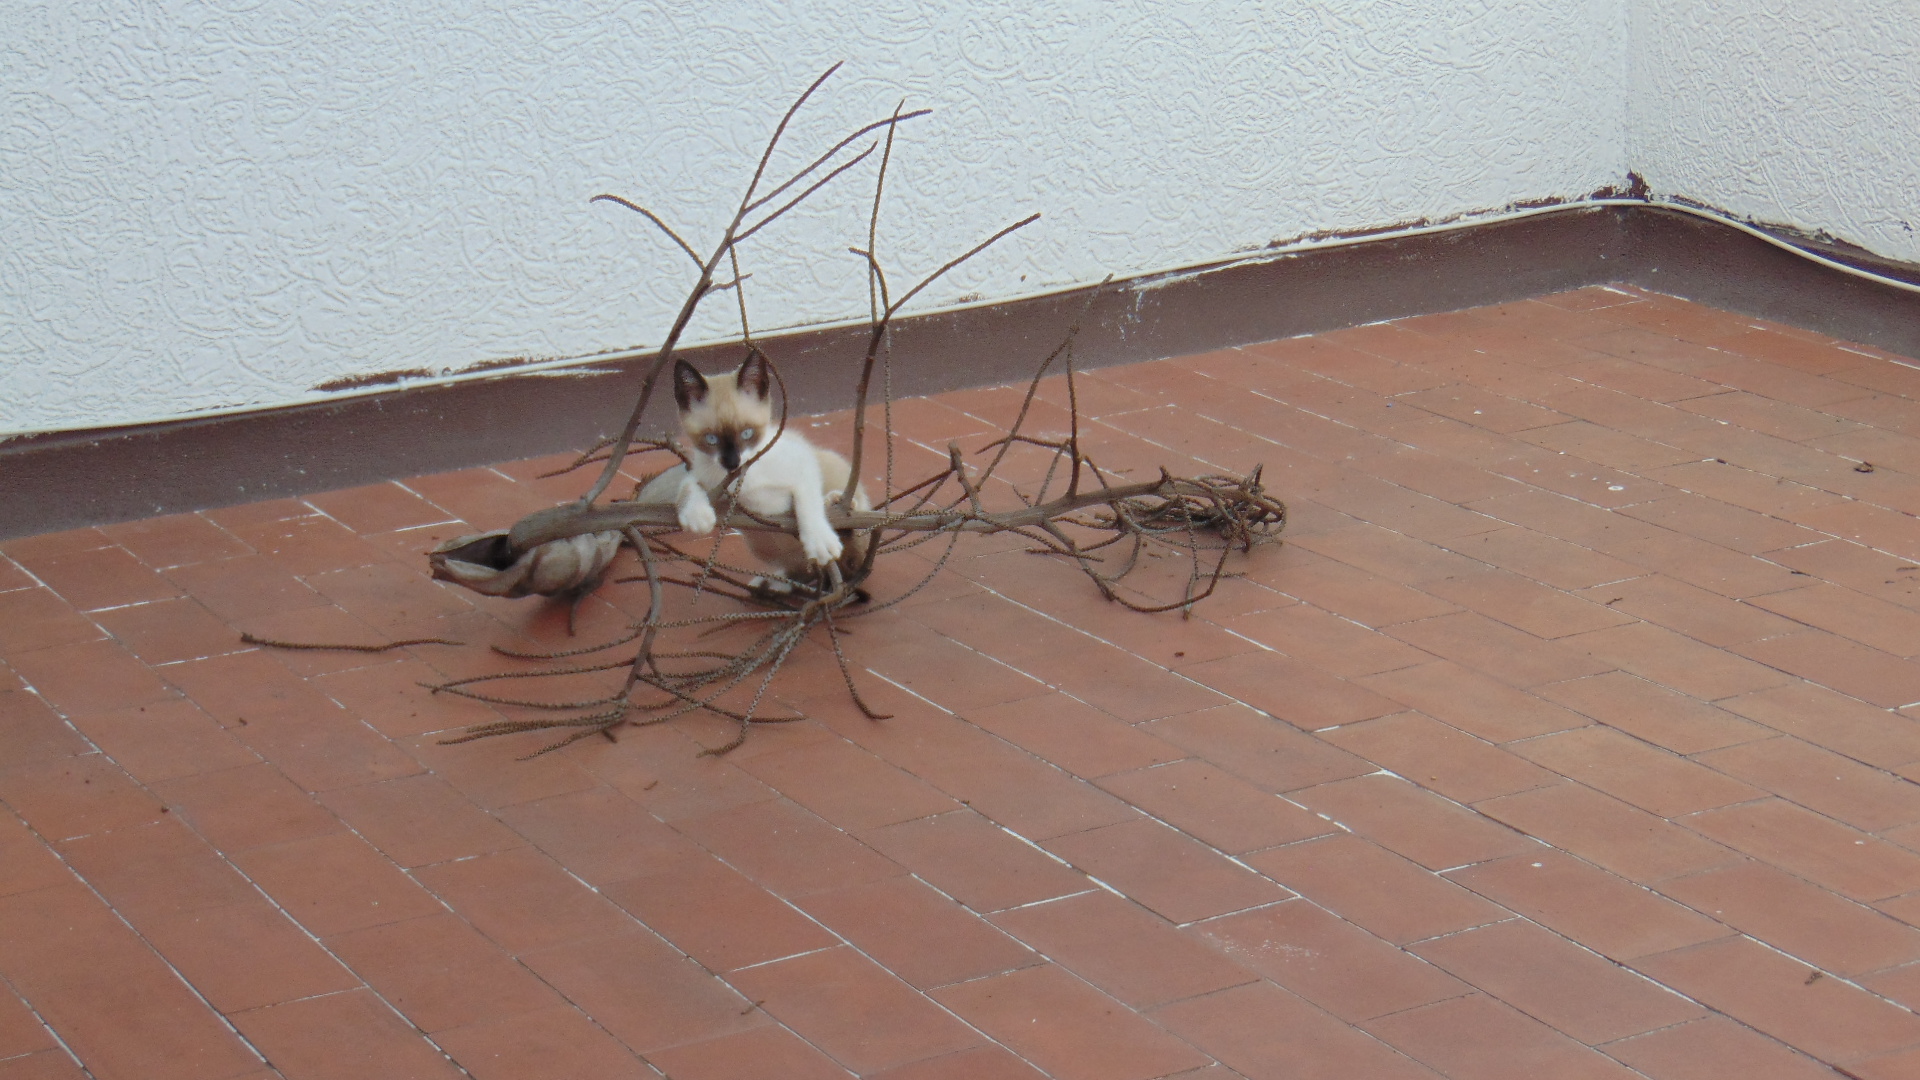
cats, cat, floor, flooring, insect, pest, wood, tile, hardwood